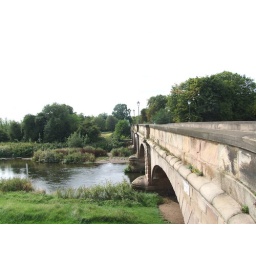
Just up from the rail station, the entry road to Tutbury, bridge over the River Dove